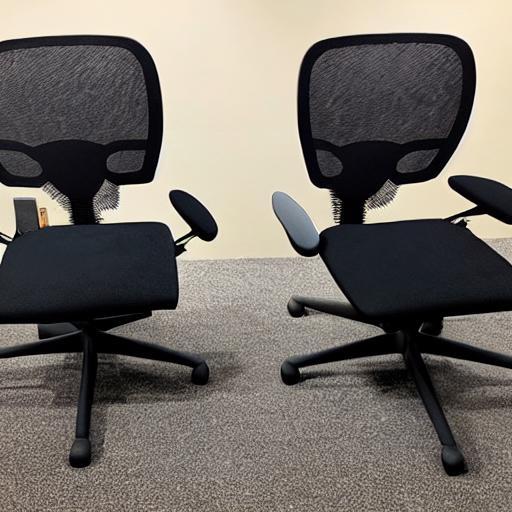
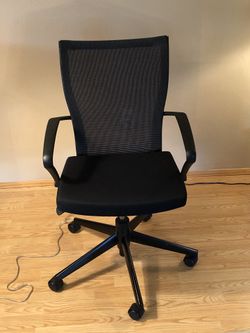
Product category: items_chair
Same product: no